Brighton Transport Hub

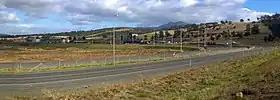

The Brighton Transport Hub is an intermodal transport hub in the northern Hobart suburb of Brighton operated by TasRail.